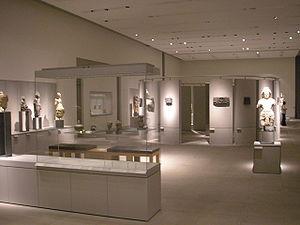
Le musée d'art asiatique se trouve dans le quartier berlinois de Dahlem.